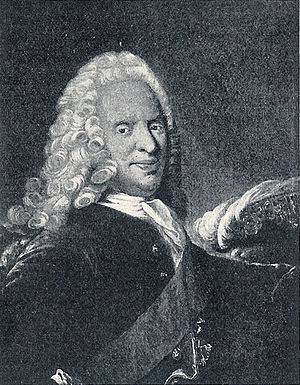
Danmarks økonomi / Historie / Nyere tid
Grev Otto Thott var merkantilismens fremmeste repræsentant i Danmark.
Statsminister greve Otto Thott. 1703-1785. Efter kobberstik af Johan Martin Preisler
Danmarks økonomi er præget af, at Danmark er et relativt rigt vestligt land med en stor offentlig sektor.